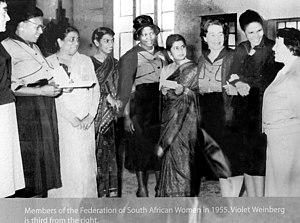
La Fédération des femmes sud-africaines était un groupe d'influence politique créé le 17 avril 1954. Au congrès inaugural de la FEDSAW, une « charte des femmes » est adoptée.